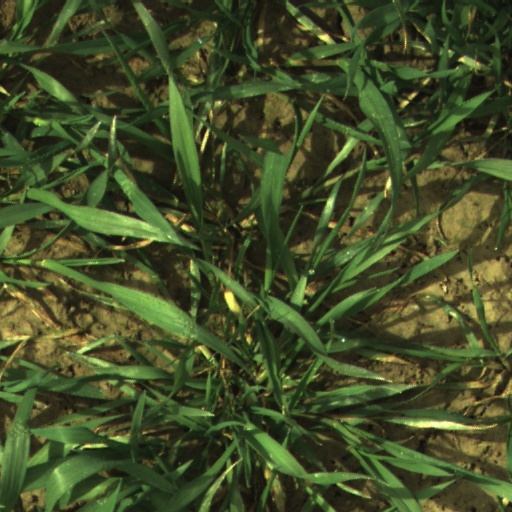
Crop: wheat